White Pines State Park Lodge and Cabins

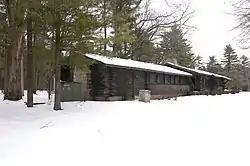
The lodge at White Pines State Park was constructed as part of the New Deal.

The White Pines State Park Lodge and Cabins are located in rural Ogle County, Illinois near the village of Mount Morris. They were added to the National Register of Historic Places in 1985. The Cabins are one of two Historic Places found in or near Mount Morris, the other is the Samuel M. Hitt House. The Lodge and Cabins are part of a National Register Multiple Property Submission, they were submitted with several other state park lodges, all designed by Joseph F. Booton.